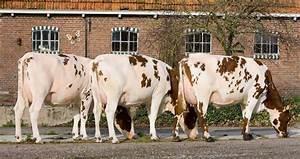
cow